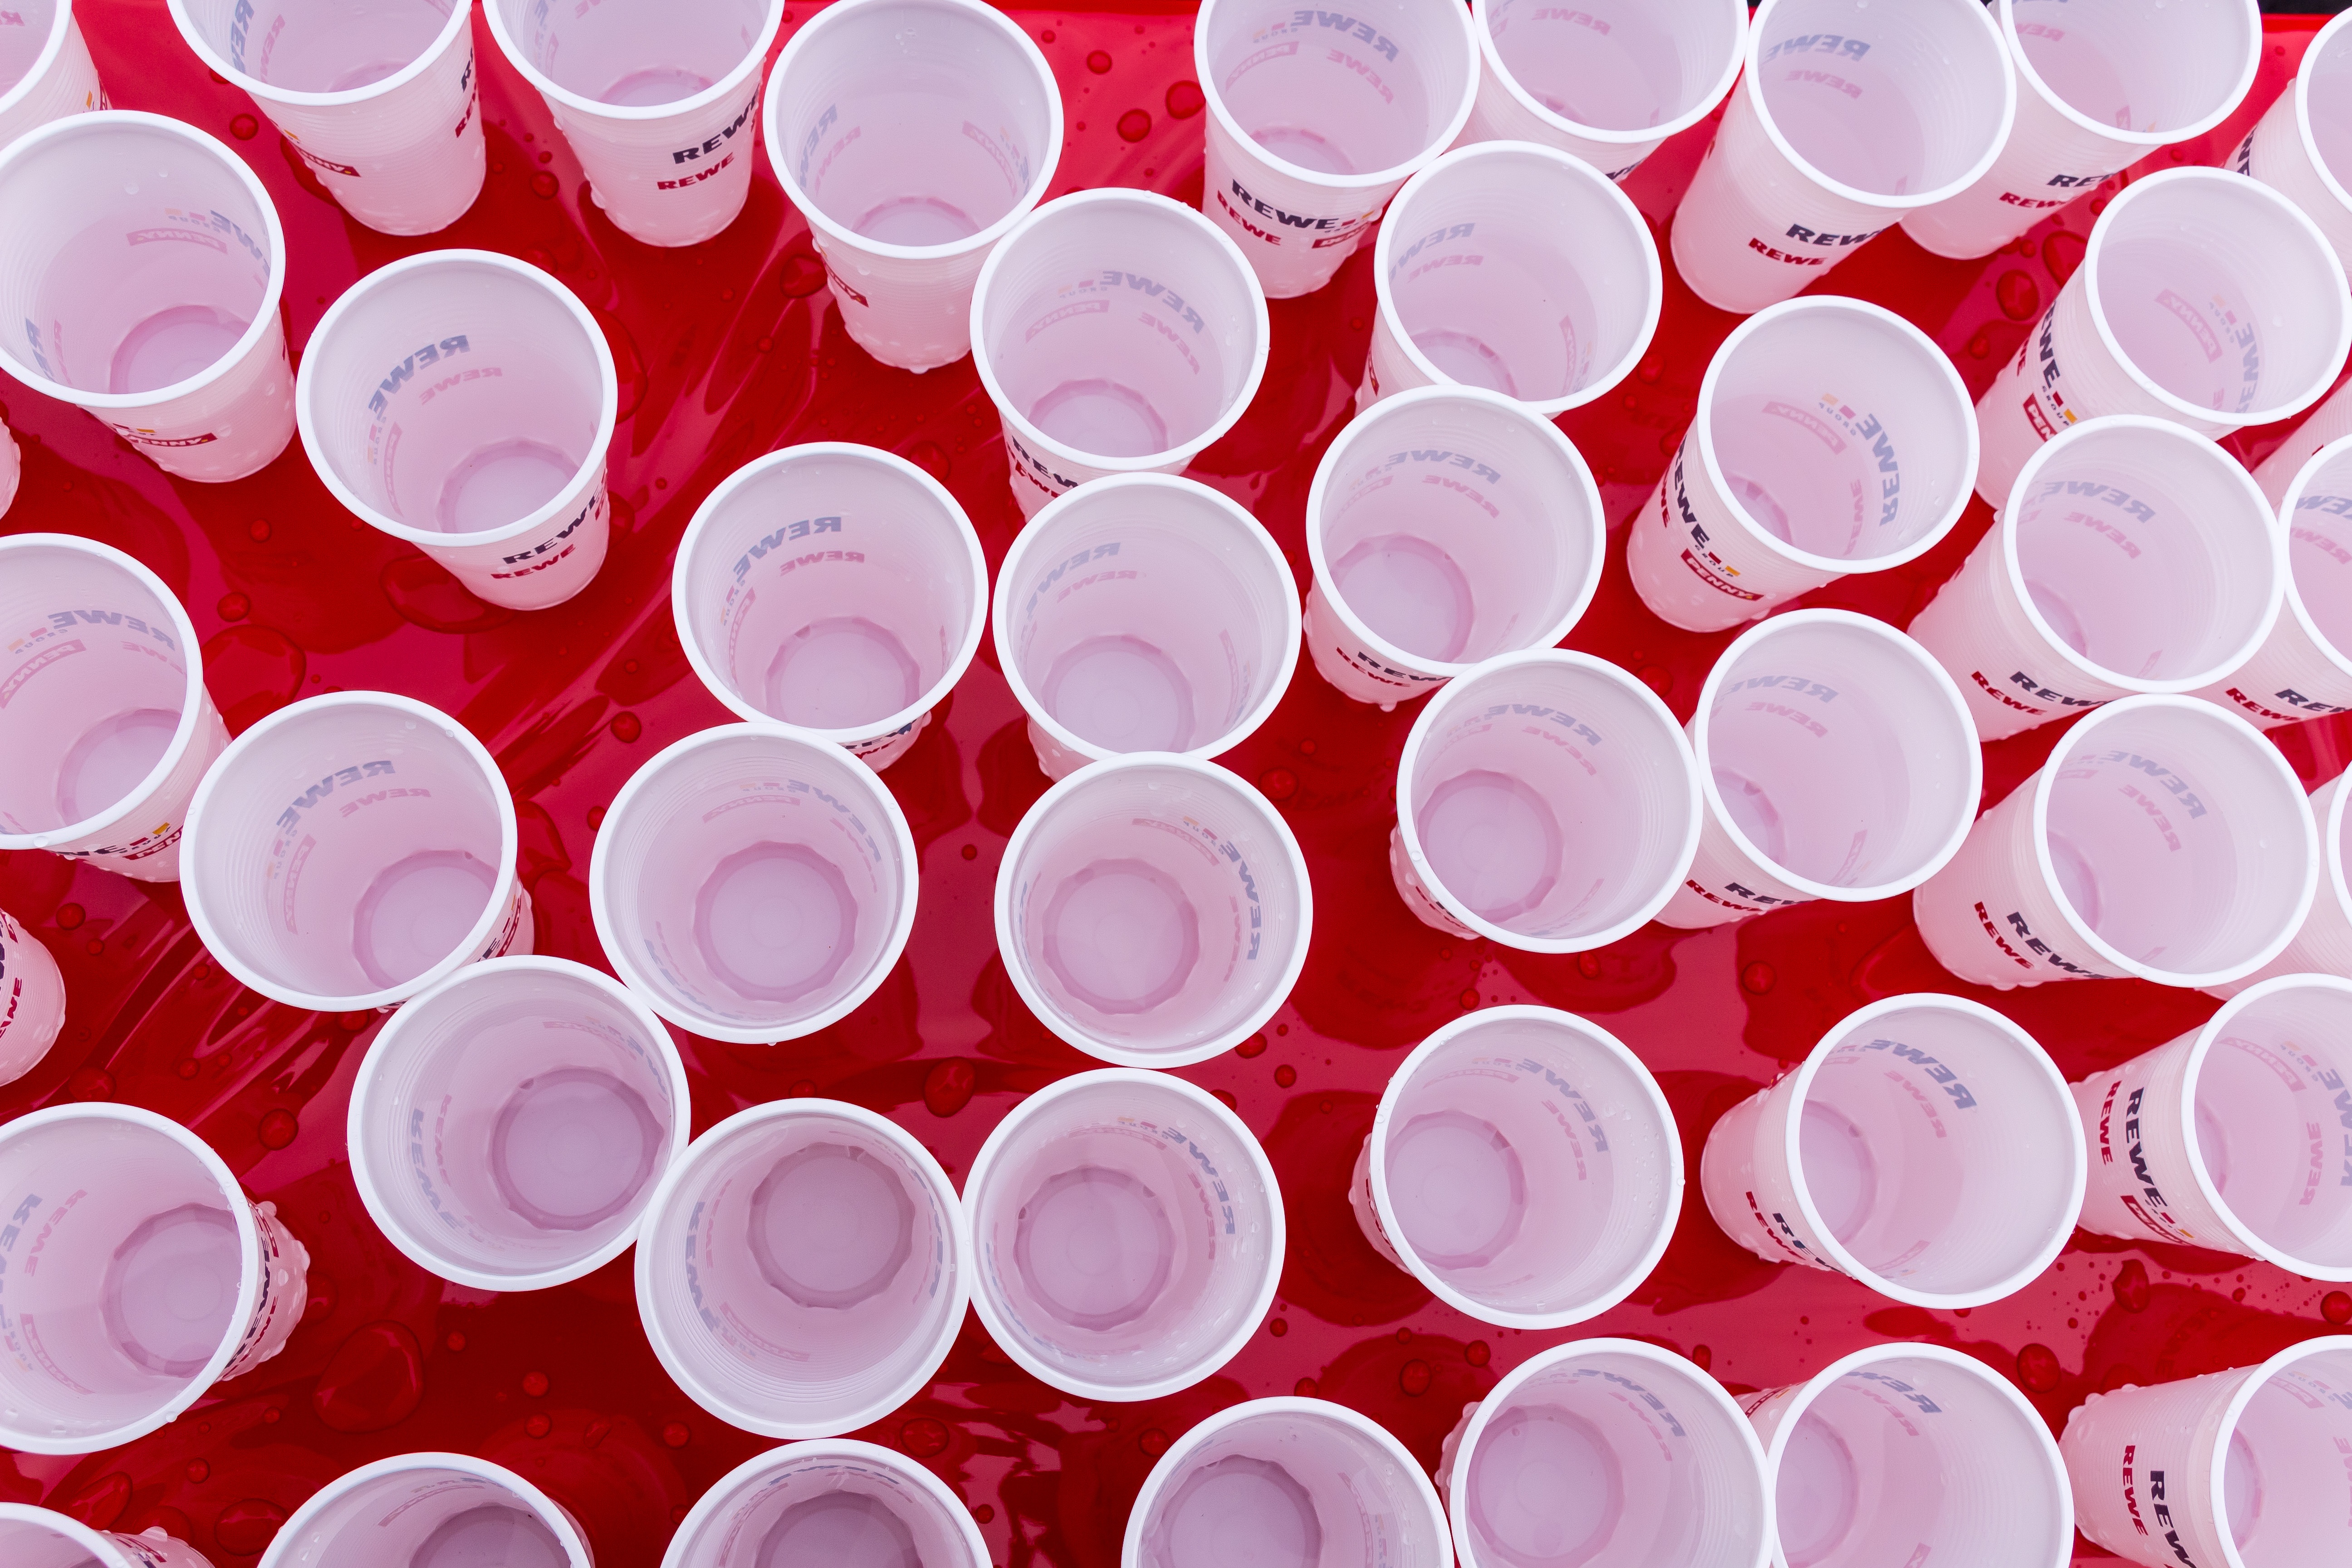
water, petal, cup, heart, red, color, pink, lighting, lip, circle, human body, container, refreshment, thirst, organ, shape, athletes, valentine's day, disposable cups, plastic cups, typical cuisine